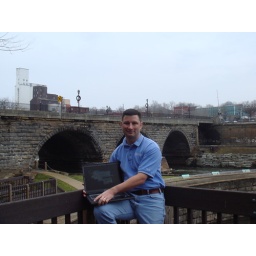
Steve in front of main street bridge in Kent